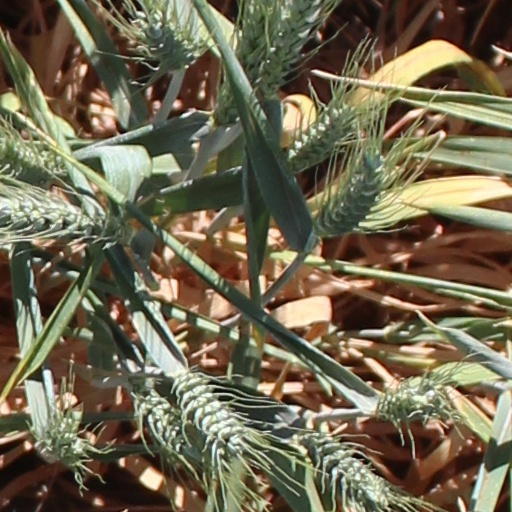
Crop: wheat